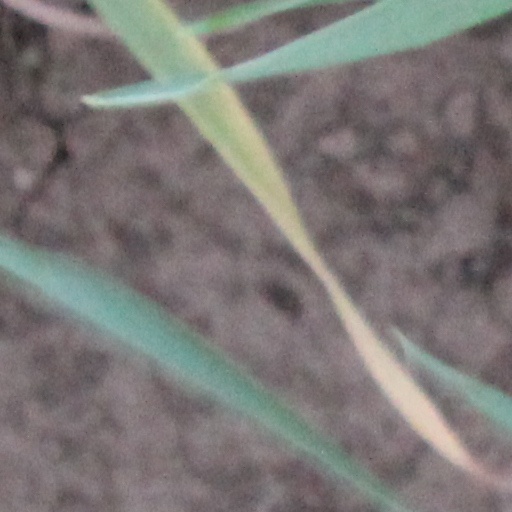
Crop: wheat